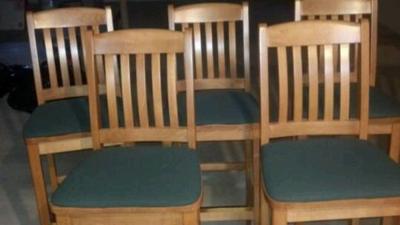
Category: chair